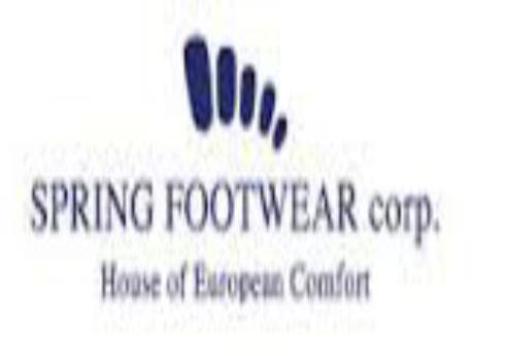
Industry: Clothes